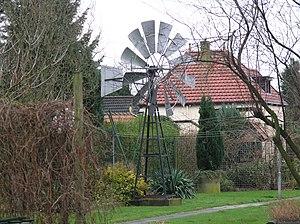
Cet article recense les moulins à vent de la province de Frise, aux Pays-Bas.